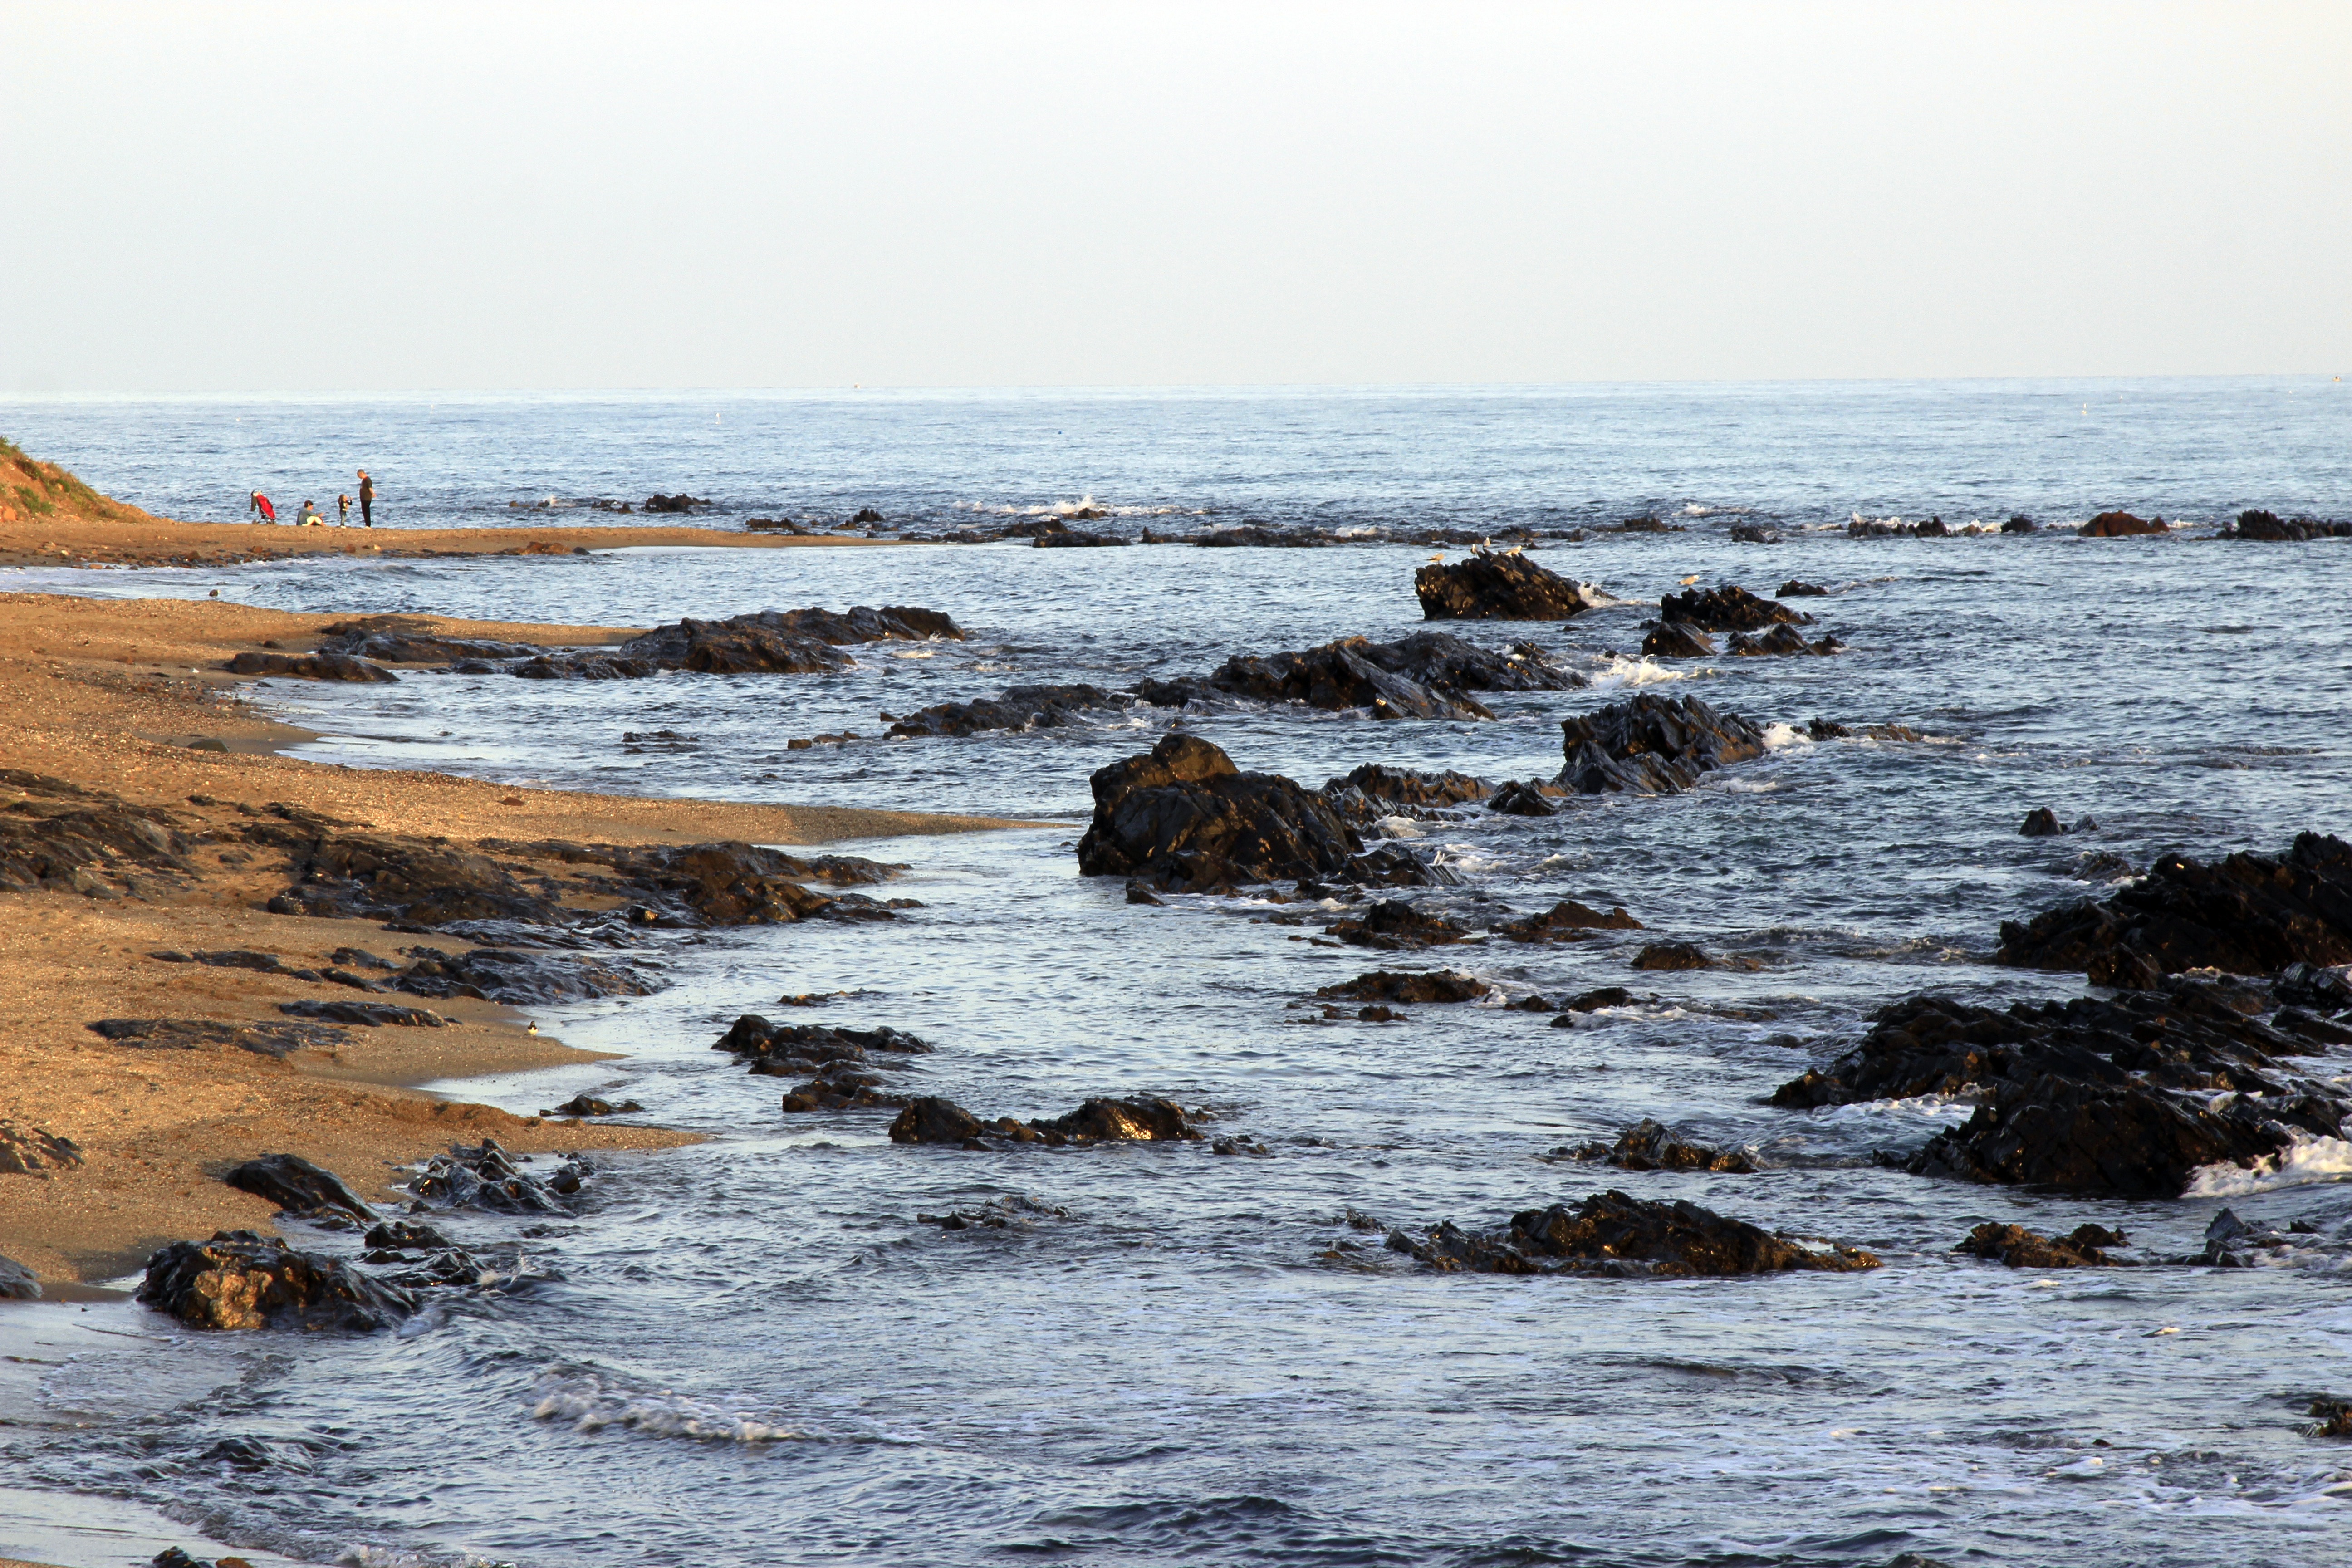
beach, landscape, sea, coast, water, sand, rock, ocean, horizon, shore, wave, cove, mediterranean, bay, material, body of water, crag, rocks, costa, cala, habitat, mijas, secluded beach, edge of the sea, mudflat, wind wave